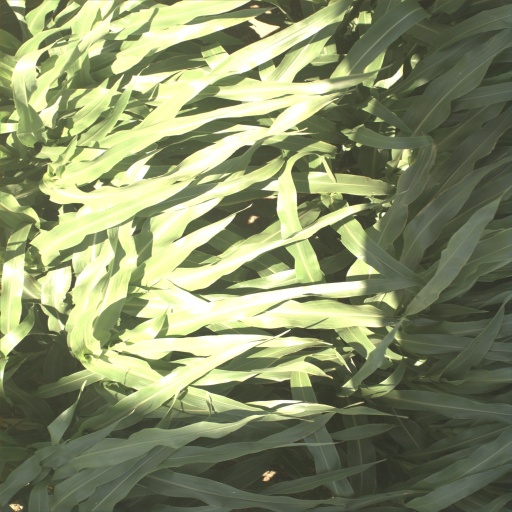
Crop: sorghum